Literature of al-Andalus

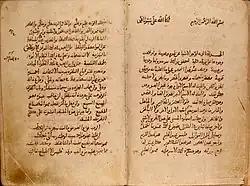
Opening pages of the "Meccan Revelations", handwritten by Ibn Arabi.

When literary figures sensed the decline of Andalusi poetry, they began to gather and anthologize: Ibn Bassam wrote , al-Fath ibn Khaqan wrote " "Qalā'id al-'Iqyān"", Ibn Sa'id al-Maghribi wrote "Al-Mughrib fī ḥulā l-Maghrib" and "Rayat al-mubarrizin wa-ghayat al-mumayyazin". Up until the departure of the Muslims from al-Andalus, there were those who carried the standard of the muwashshah, such as al-Tutili (1126) and Ibn Baqi (1145), as well as those such as Ibn Quzman (1159) who elevated zajal to the highest of artistic heights. The zajal form experienced a rebirth thanks to Ibn Quzman.